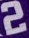
Number: 2